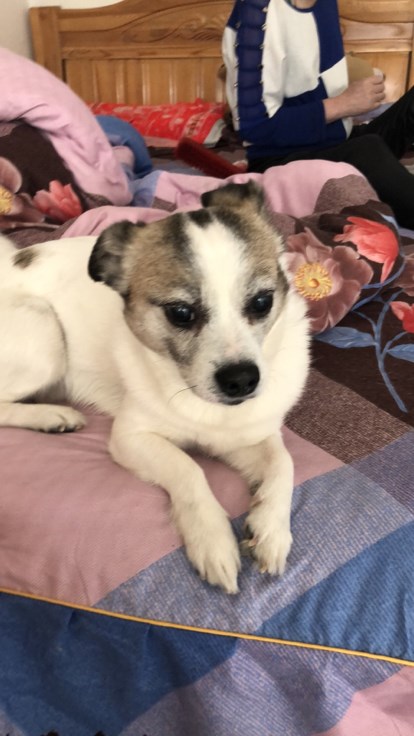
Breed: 3336-n000121-chinese_rural_dog